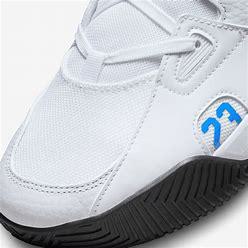
Brand: Jordan
Model: Stay Loyal 2